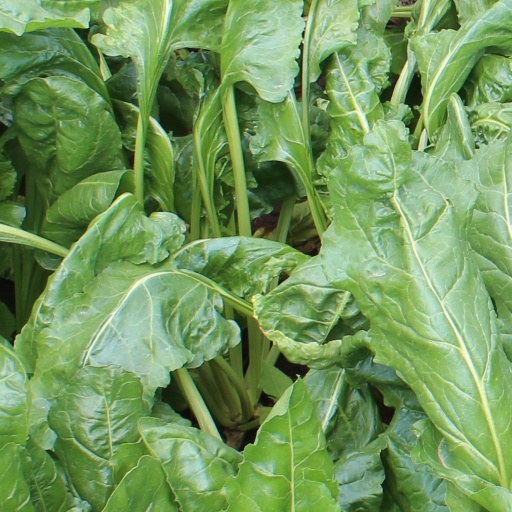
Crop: sugar beet